Twin Eagle

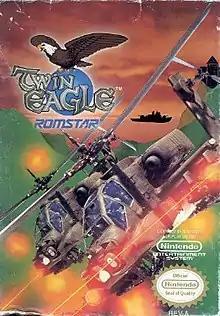

Twin Eagle: Revenge Joe's Brother is a vertically scrolling shooter arcade game which was published in 1988. It was developed by SETA Corporation and licensed to Taito. It was one of the first arcade to use extensive digital sampling, from digitized photos to a digitized soundtrack. Controlling a helicopter, the player shoots aircraft and other attackers to earn points. If certain buildings are destroyed, hostages are found and extra points are received for saving them. A NES port was published a year later by Romstar.